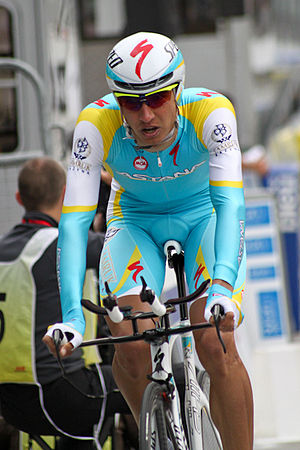
Andrej Zejts
Andrej Zejts er en kasakhisk professionel landevejsrytter, som kører for World Tour-holdet Mitchelton-Scott.